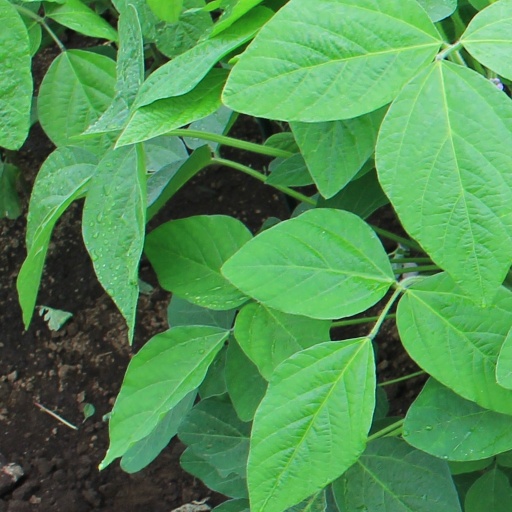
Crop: soybean